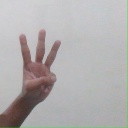
अक्षर: व